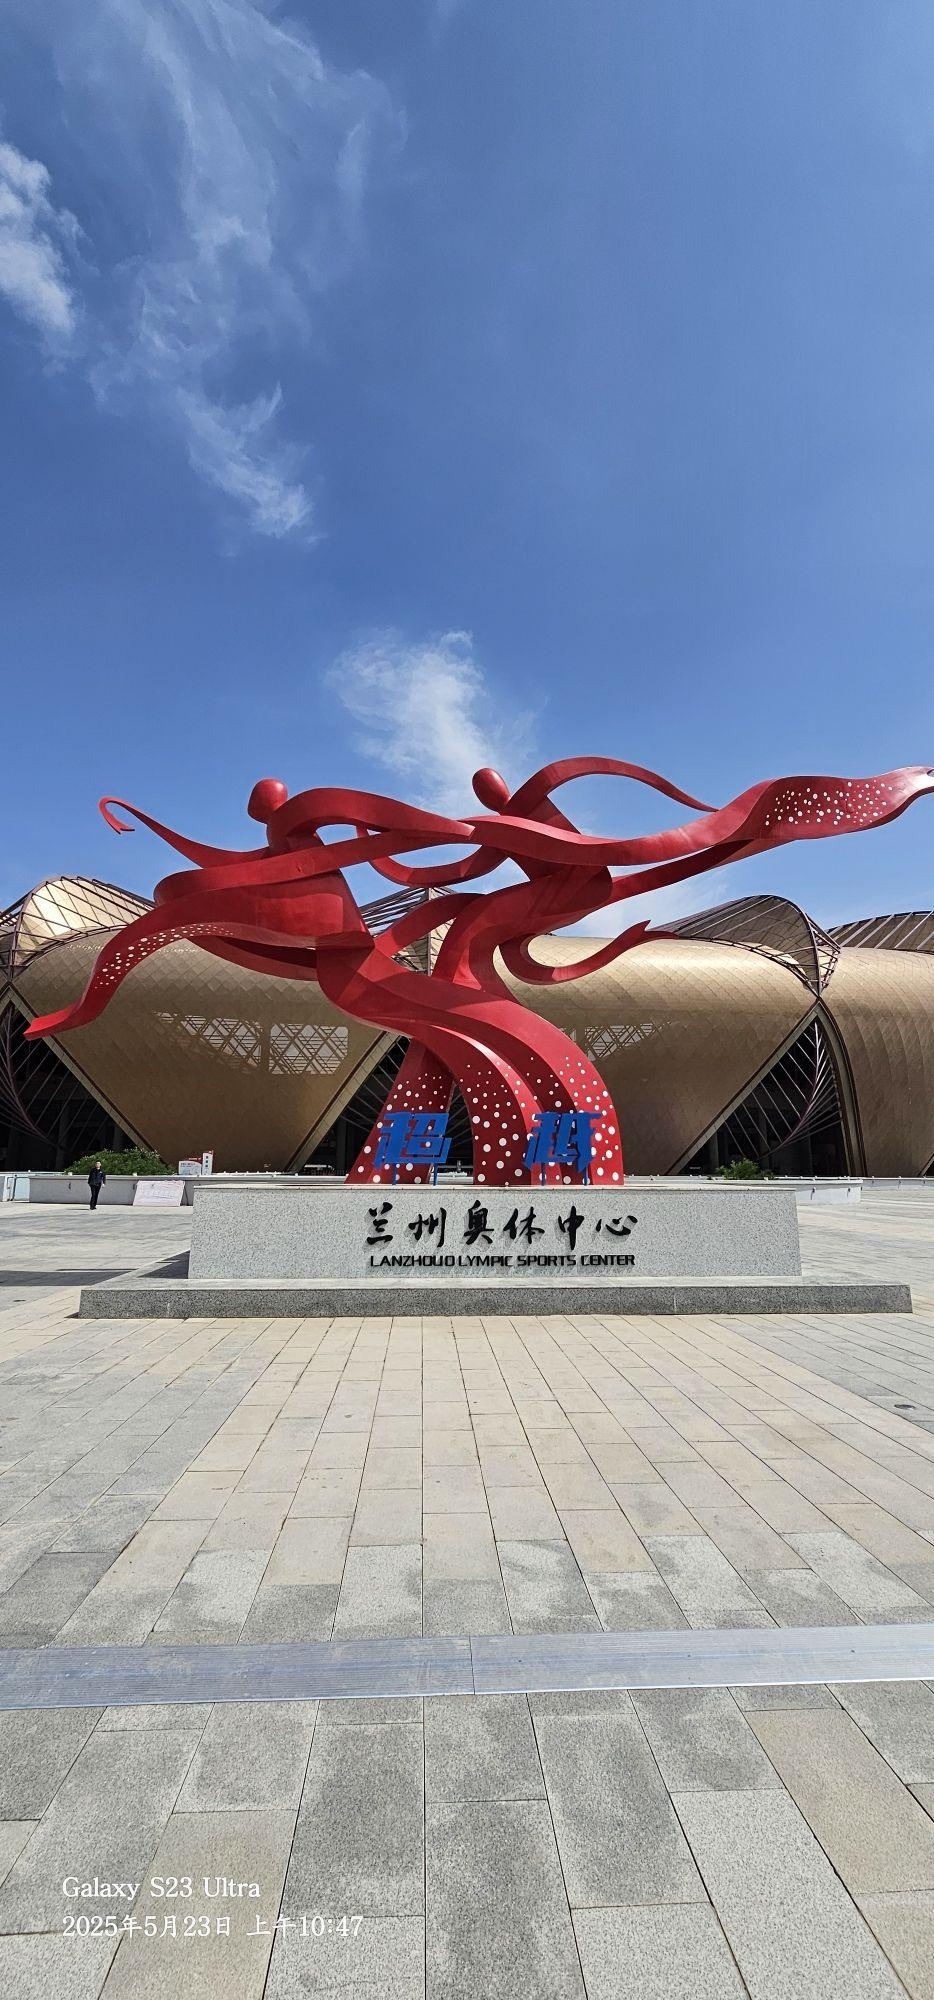
地标名称：兰州奥体中心
所在城市：兰州市·七里河区